Dune

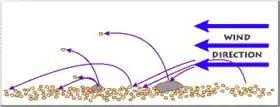
Sand hitting sand is more likely to stick; sand hitting a more coherent surface is more likely to bounce (saltation). This exacerbating feedback loop helps sand accumulate into dunes.

A universally precise distinction does not exist between ripples, dunes, and draas, which are all deposits of the same type of materials. Dunes are generally defined as greater than 7 cm tall and may have ripples, while ripples are deposits that are less than 3 cm tall. A draa is a very large aeolian landform, with a length of several kilometers and a height of tens to hundreds of meters, and which may have superimposed dunes.